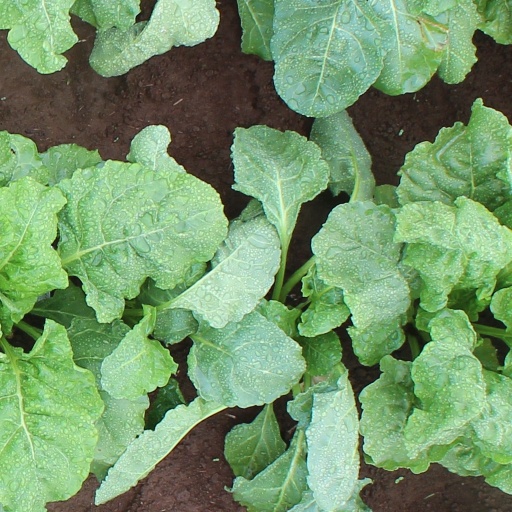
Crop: sugar beet